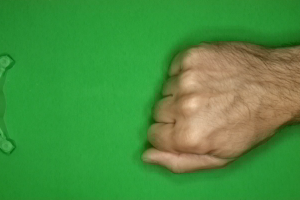
Label: rock